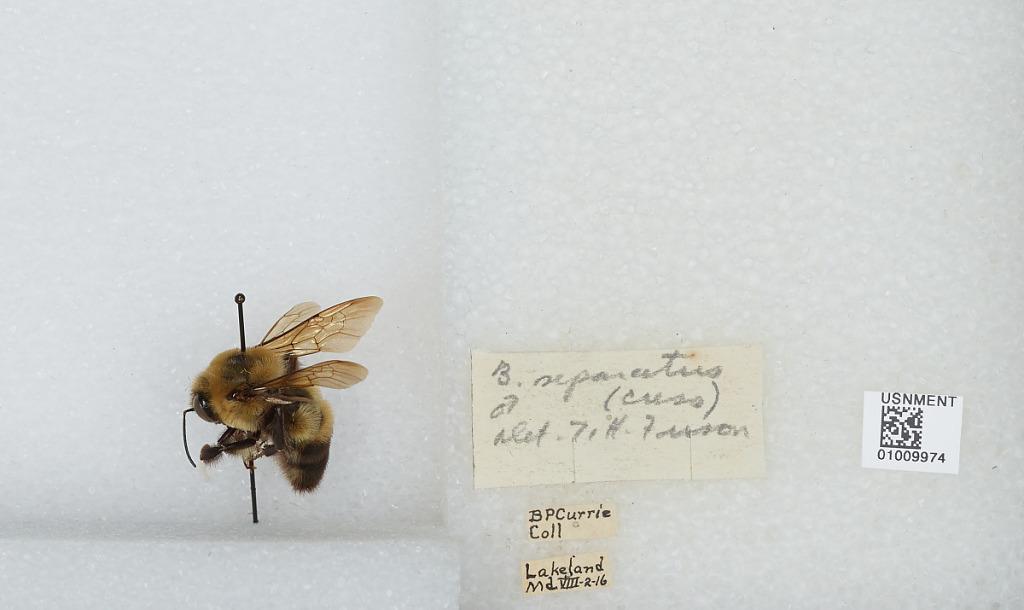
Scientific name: Bombus (Separatobombus) griseocollis (De Geer)
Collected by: B. Currie
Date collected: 1916-8-2
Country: United States
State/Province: Maryland
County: Baltimore
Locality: Lakeland
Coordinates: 39.255, -76.6478
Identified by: Frison, T.